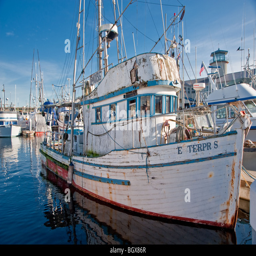
an old and rusty fishing boat on the dock